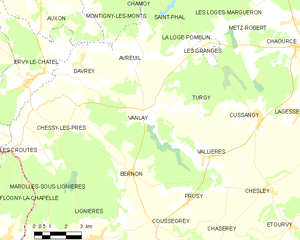
Carte des communes françaises: Vanlay